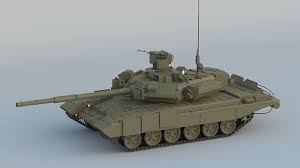
Label: Tank